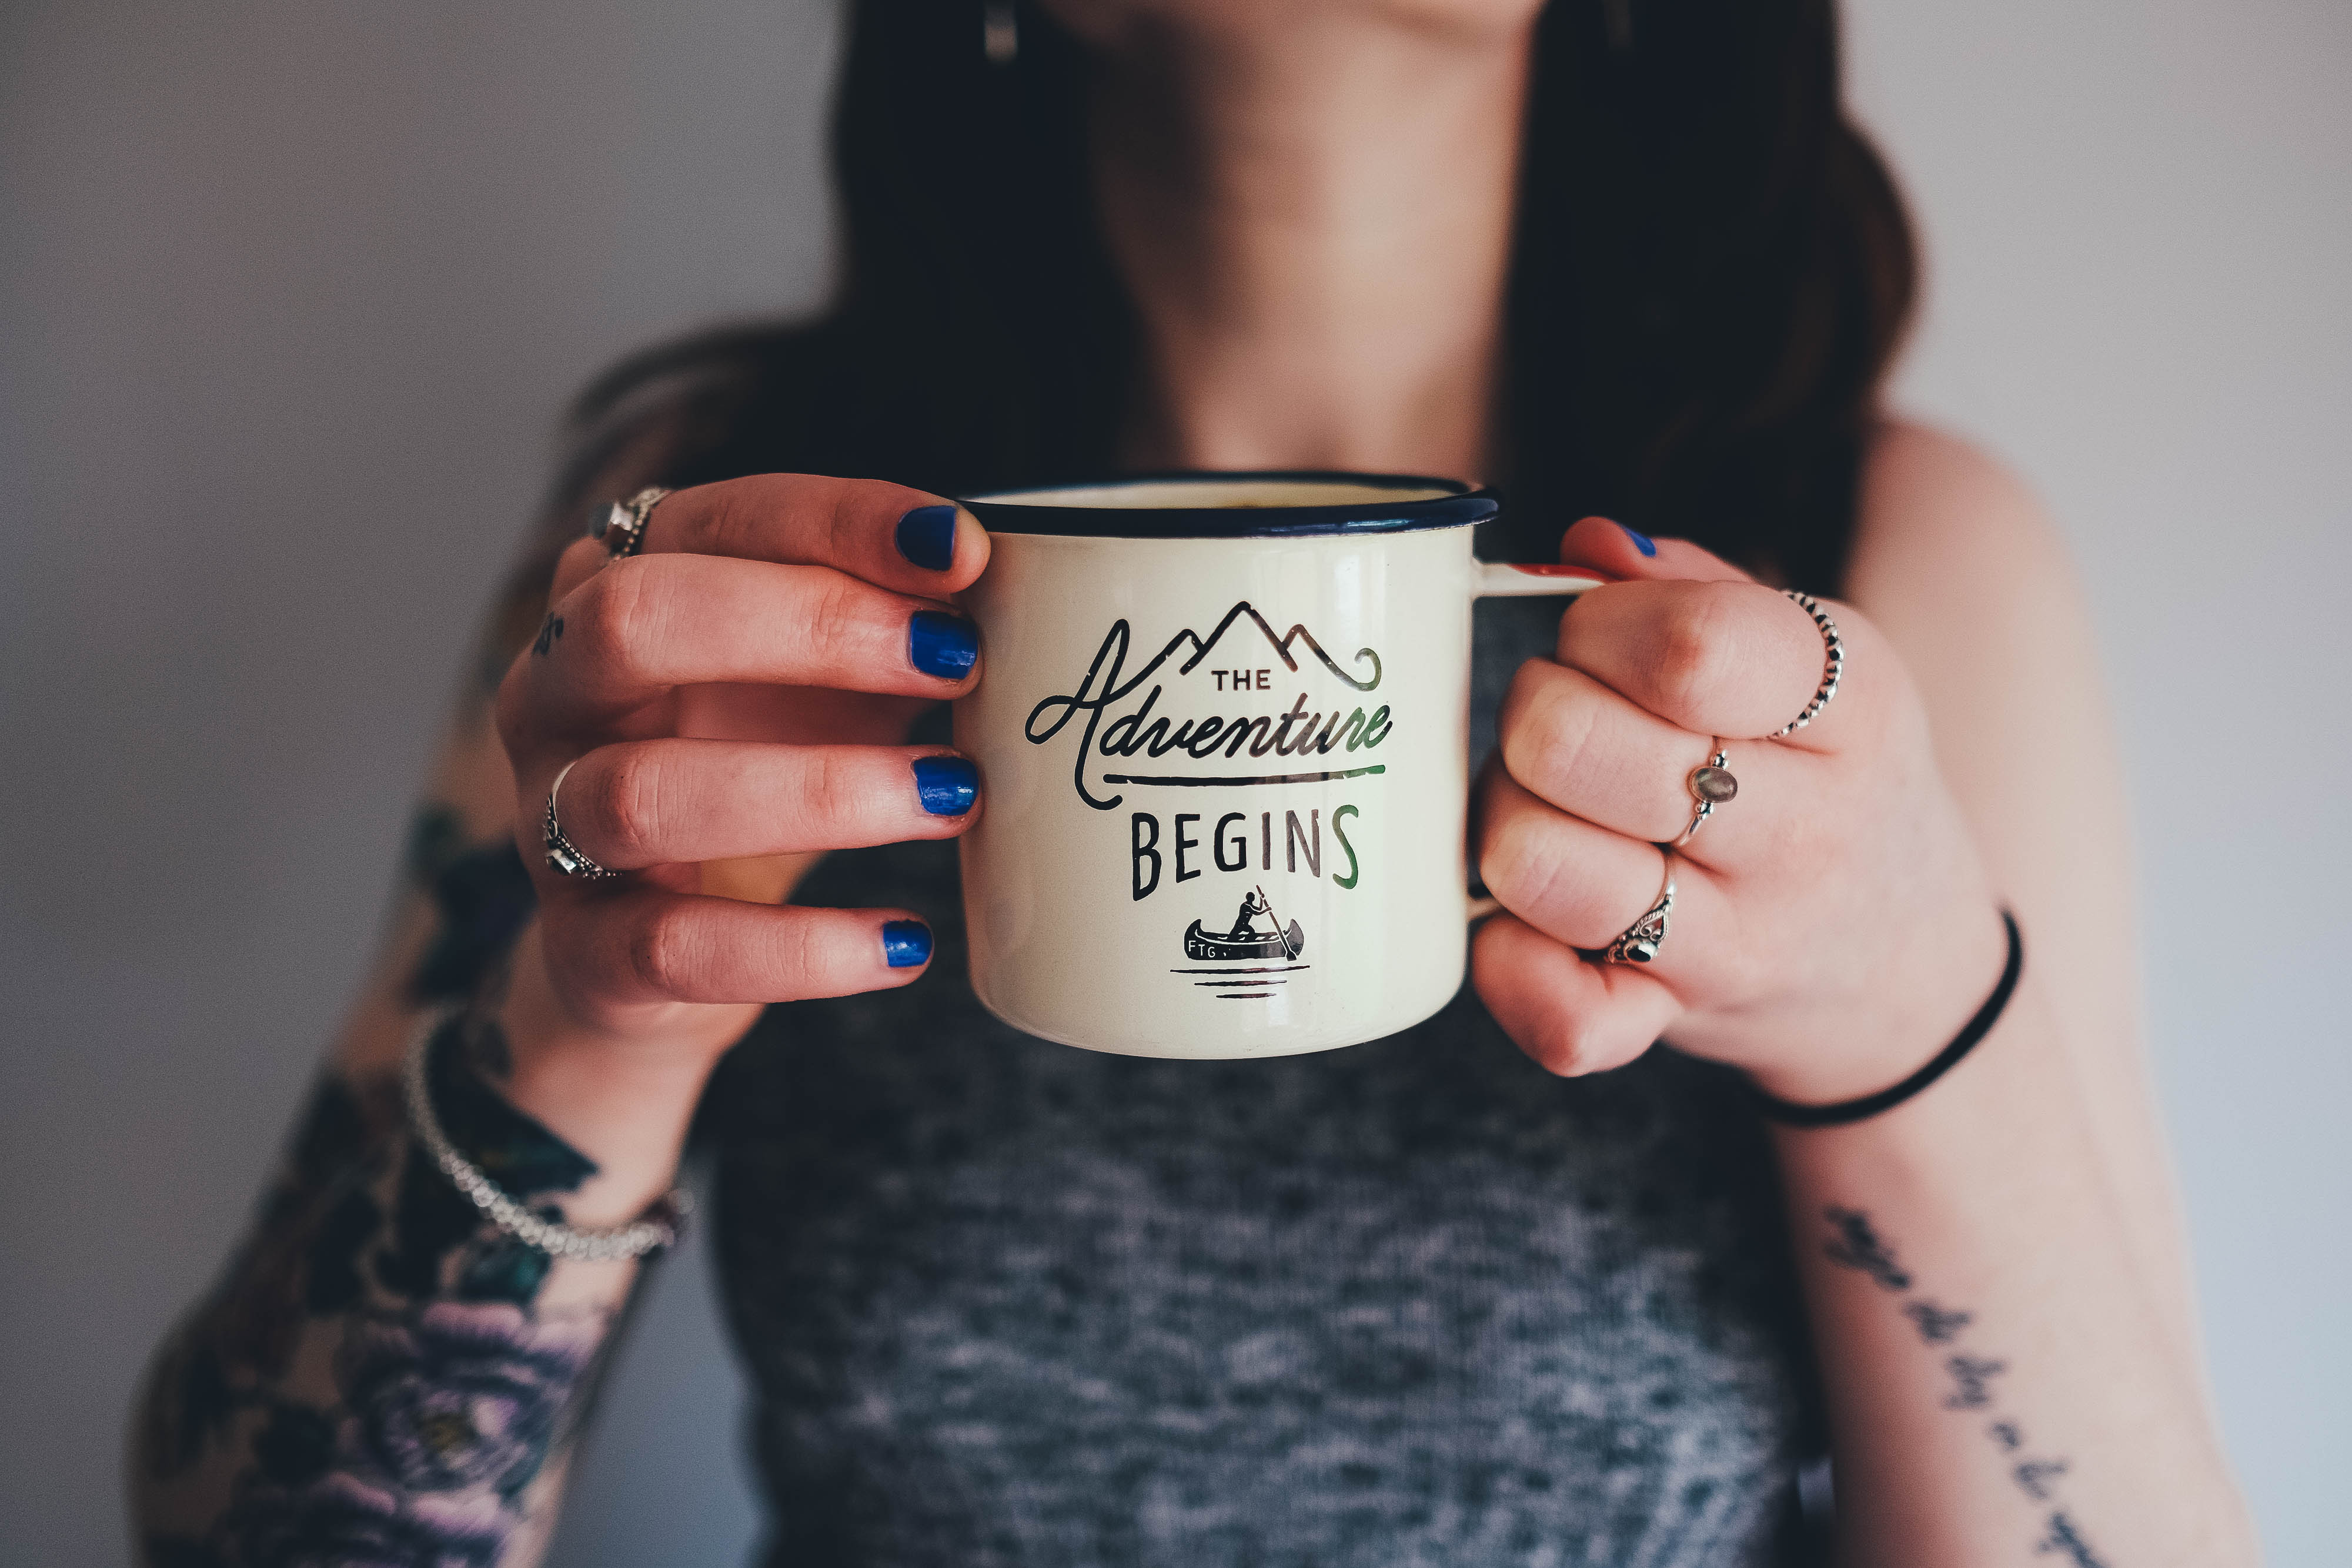
hand, person, cafe, coffee, girl, woman, photography, morning, cup, love, finger, spring, color, drink, black, pink, nail, lip, hands, cool, drinking, skin, beauty, emotion, cosmetics, sense